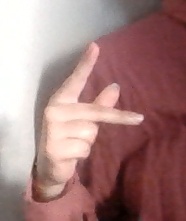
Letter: dha